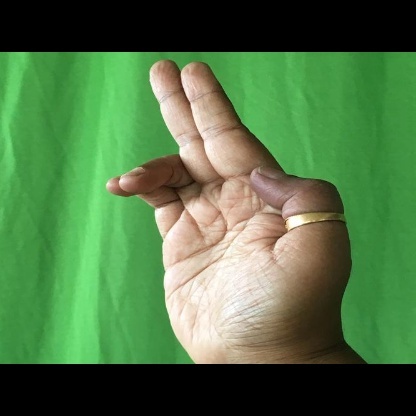
Mudra: Ardhapathaka